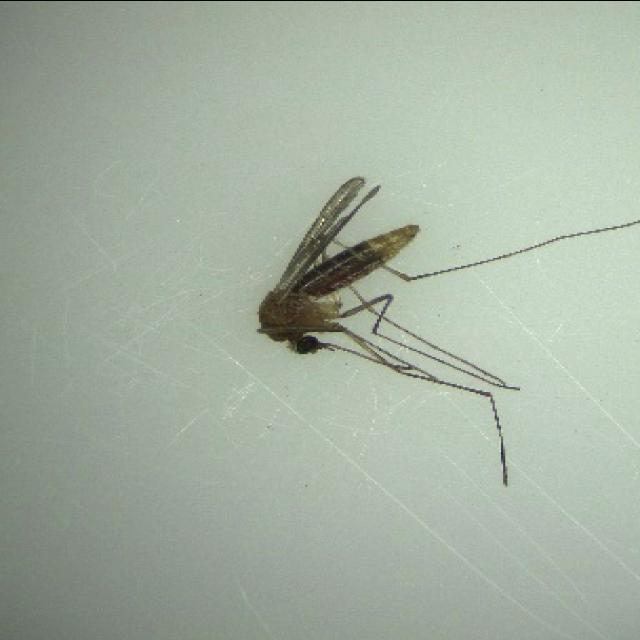
Species: culex_pipiens